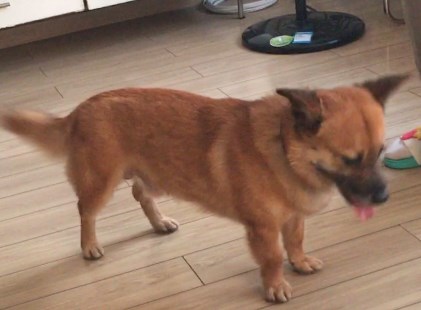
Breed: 2909-n000116-Cardigan